Cocido
Also known as:
az - Azerbaijani: Kosido
ca - Catalan: Ciurons cuinats
de - German: Cocido
eo - Esperanto: Kocido
es - Spanish: Cocido
eu - Basque: Eltzeko
fr - French: Cocido
gl - Galician: Cocido
he - Hebrew: קוזידו
hu - Hungarian: Cocido
hy - Armenian: Կոսիդո
it - Italian: Cocido
ja - Japanese: コシード
jv - Javanese: Cocido
ko - Korean: 코시도
pt - Portuguese: Cozido
ru - Russian: Косидо
sv - Swedish: Cocido
Category: stew (stir fry)
Cuisine: Spanish
Associated cuisines: Spanish
Area: Cantabria
Countries: Spain
Region: Southern Europe

The dish is a warm and heavy dish whose origin is the 17th century and it was cooked to fight against the cold and wet climate in the Cantabrian mountains

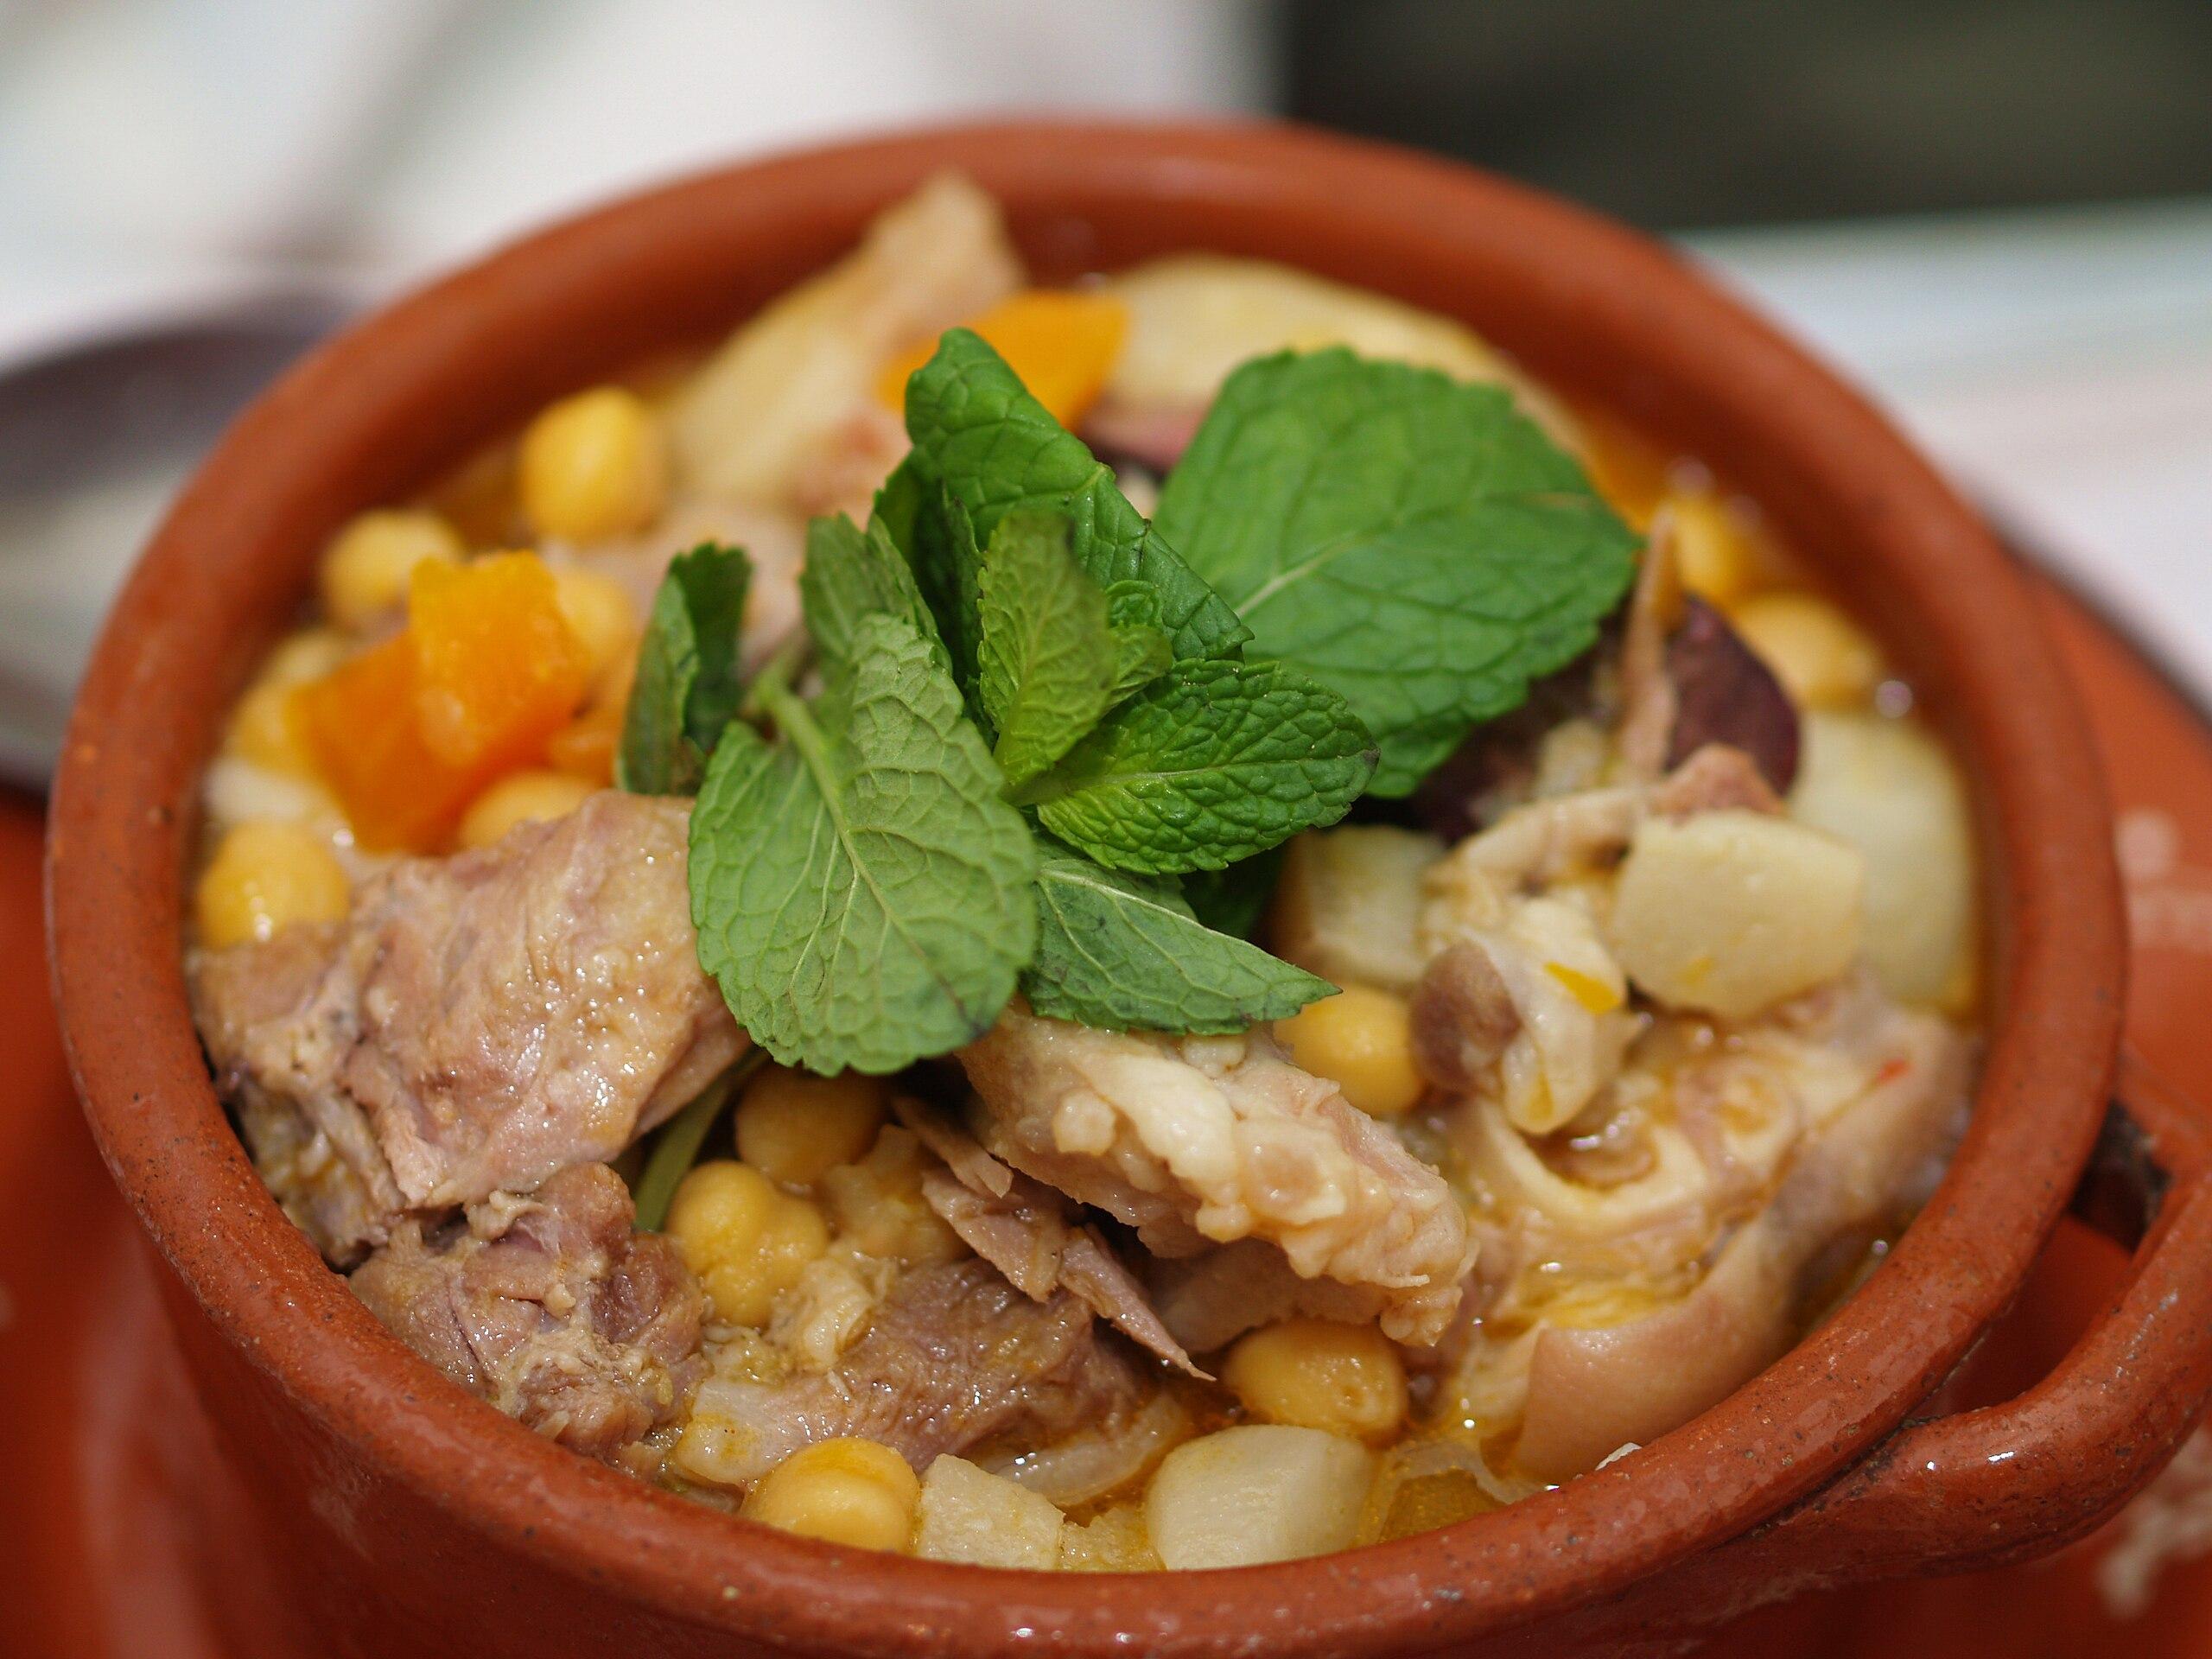
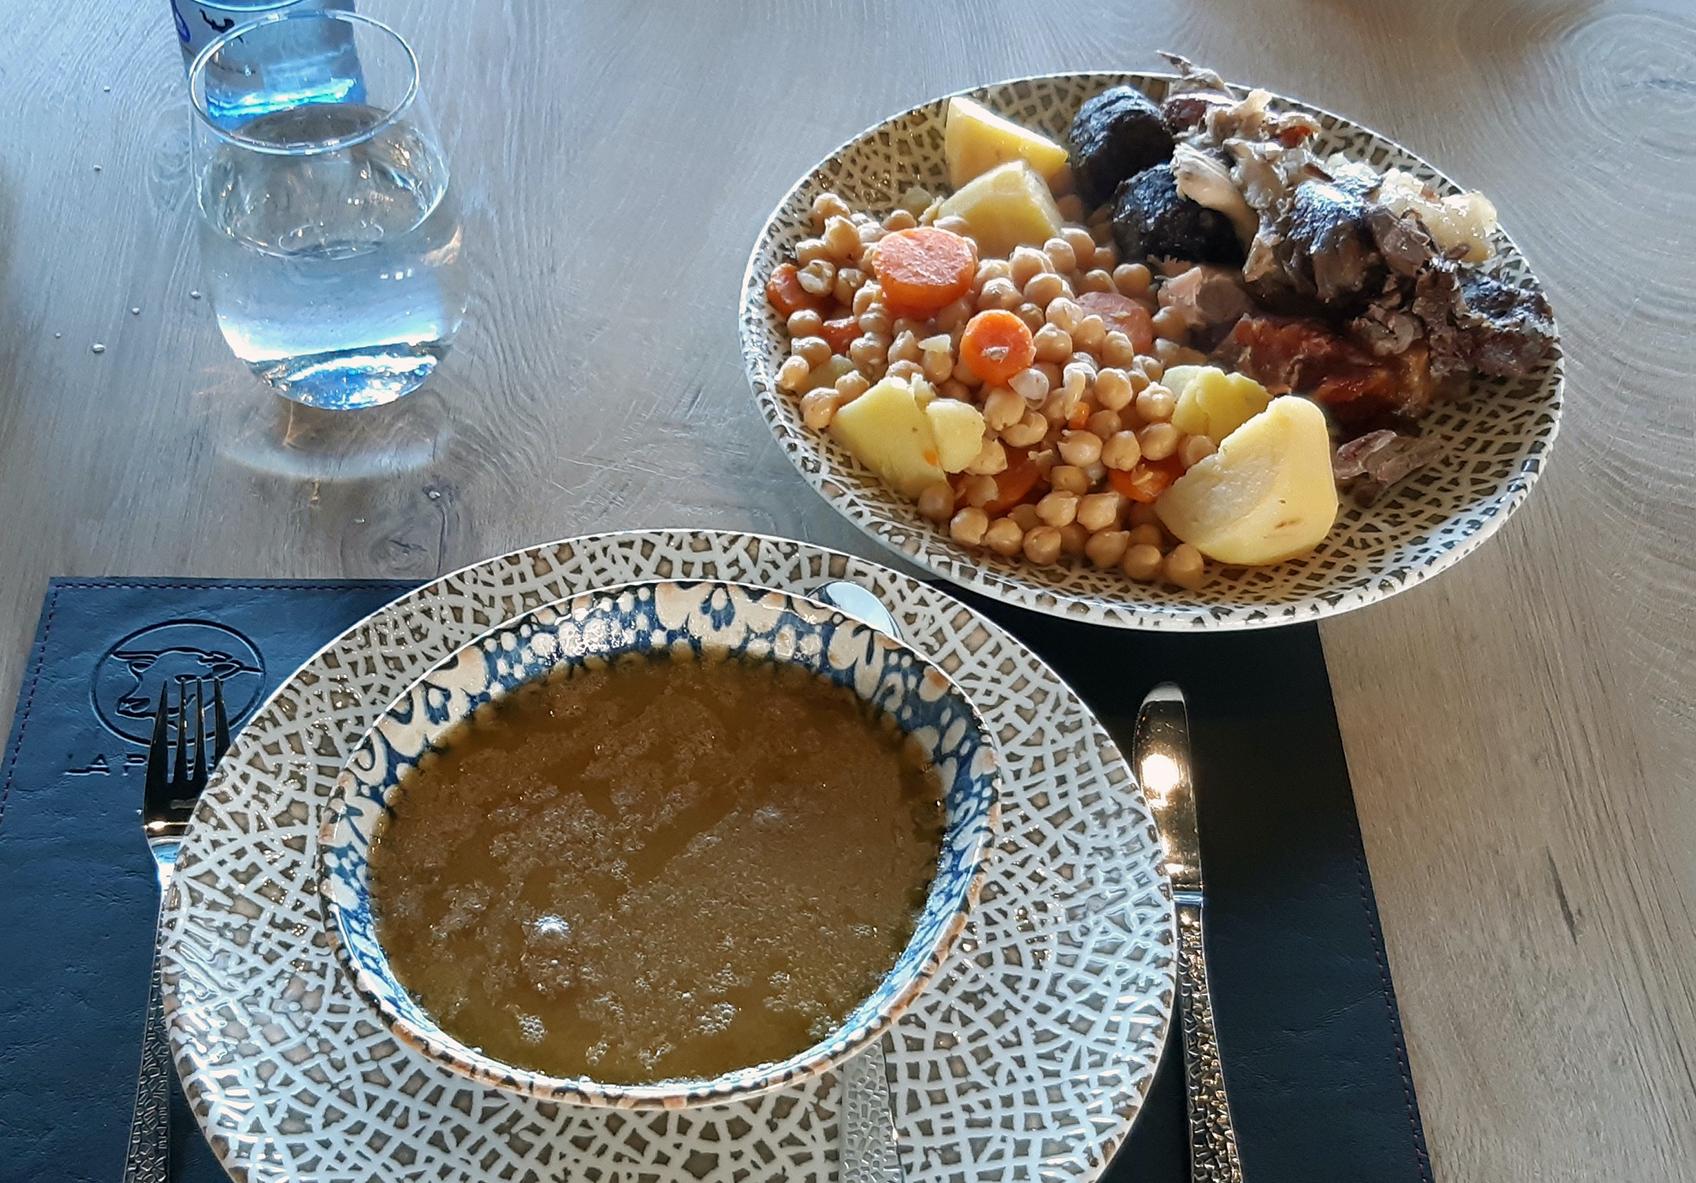
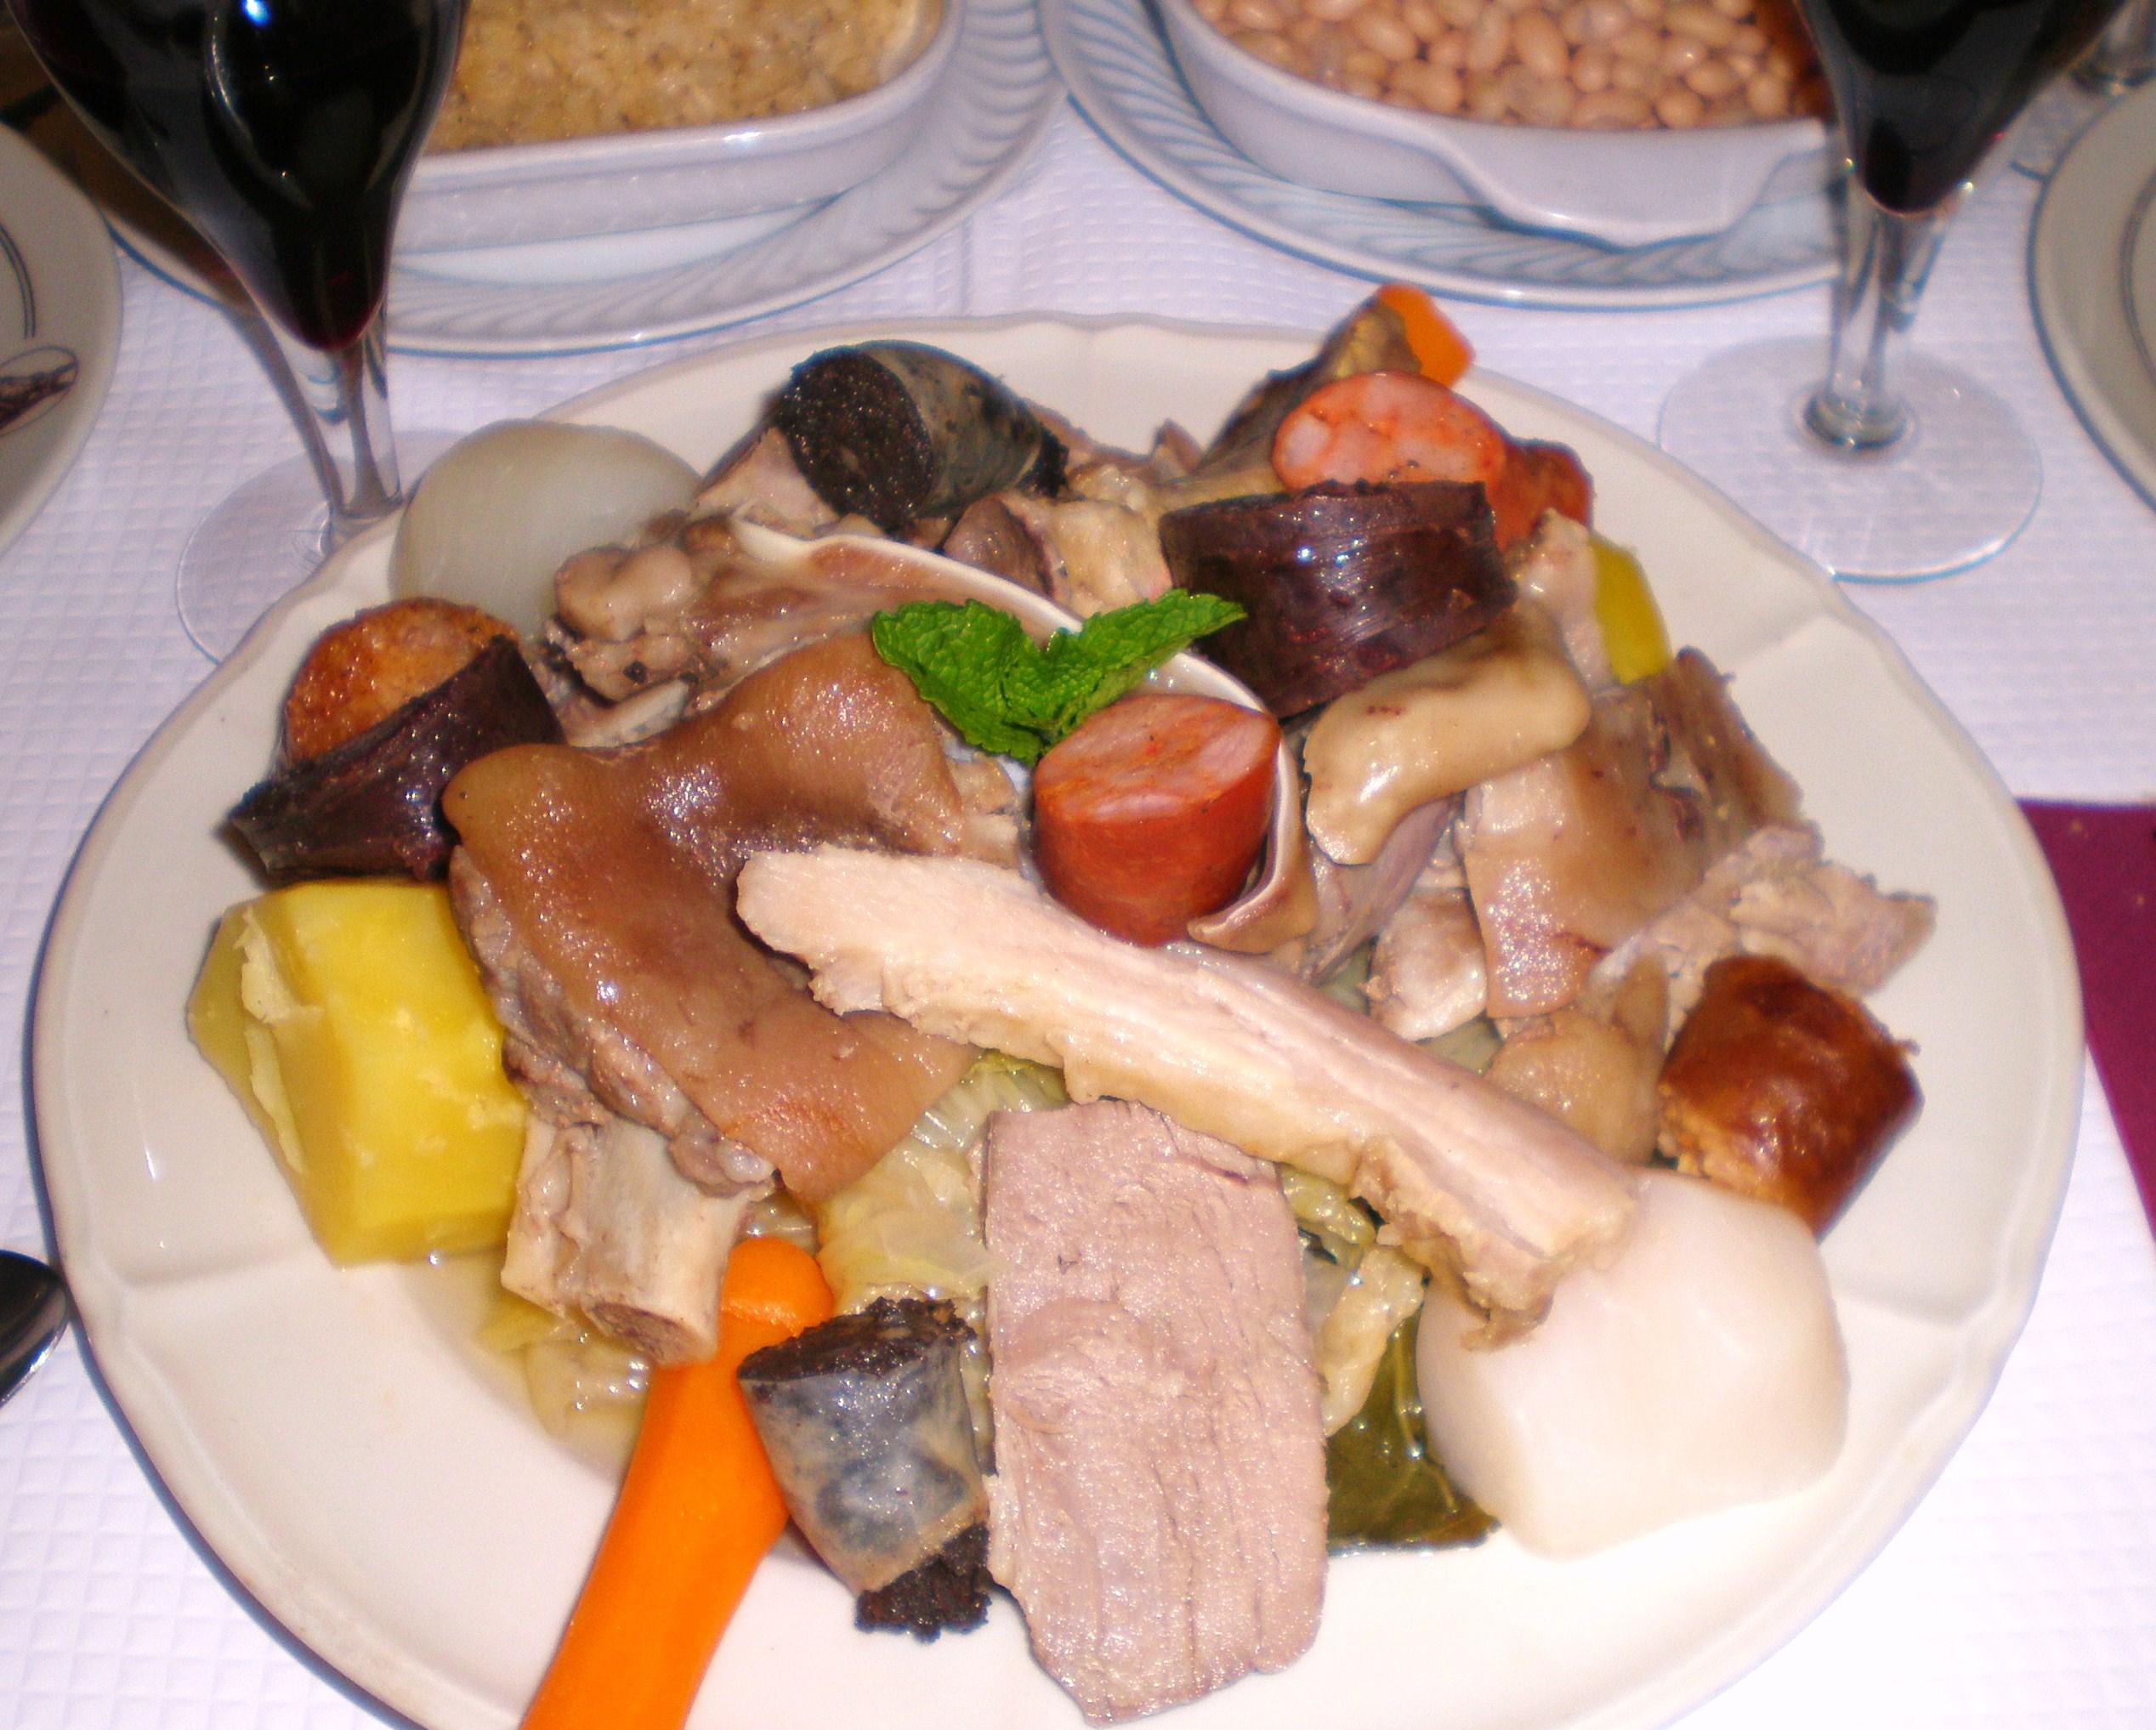
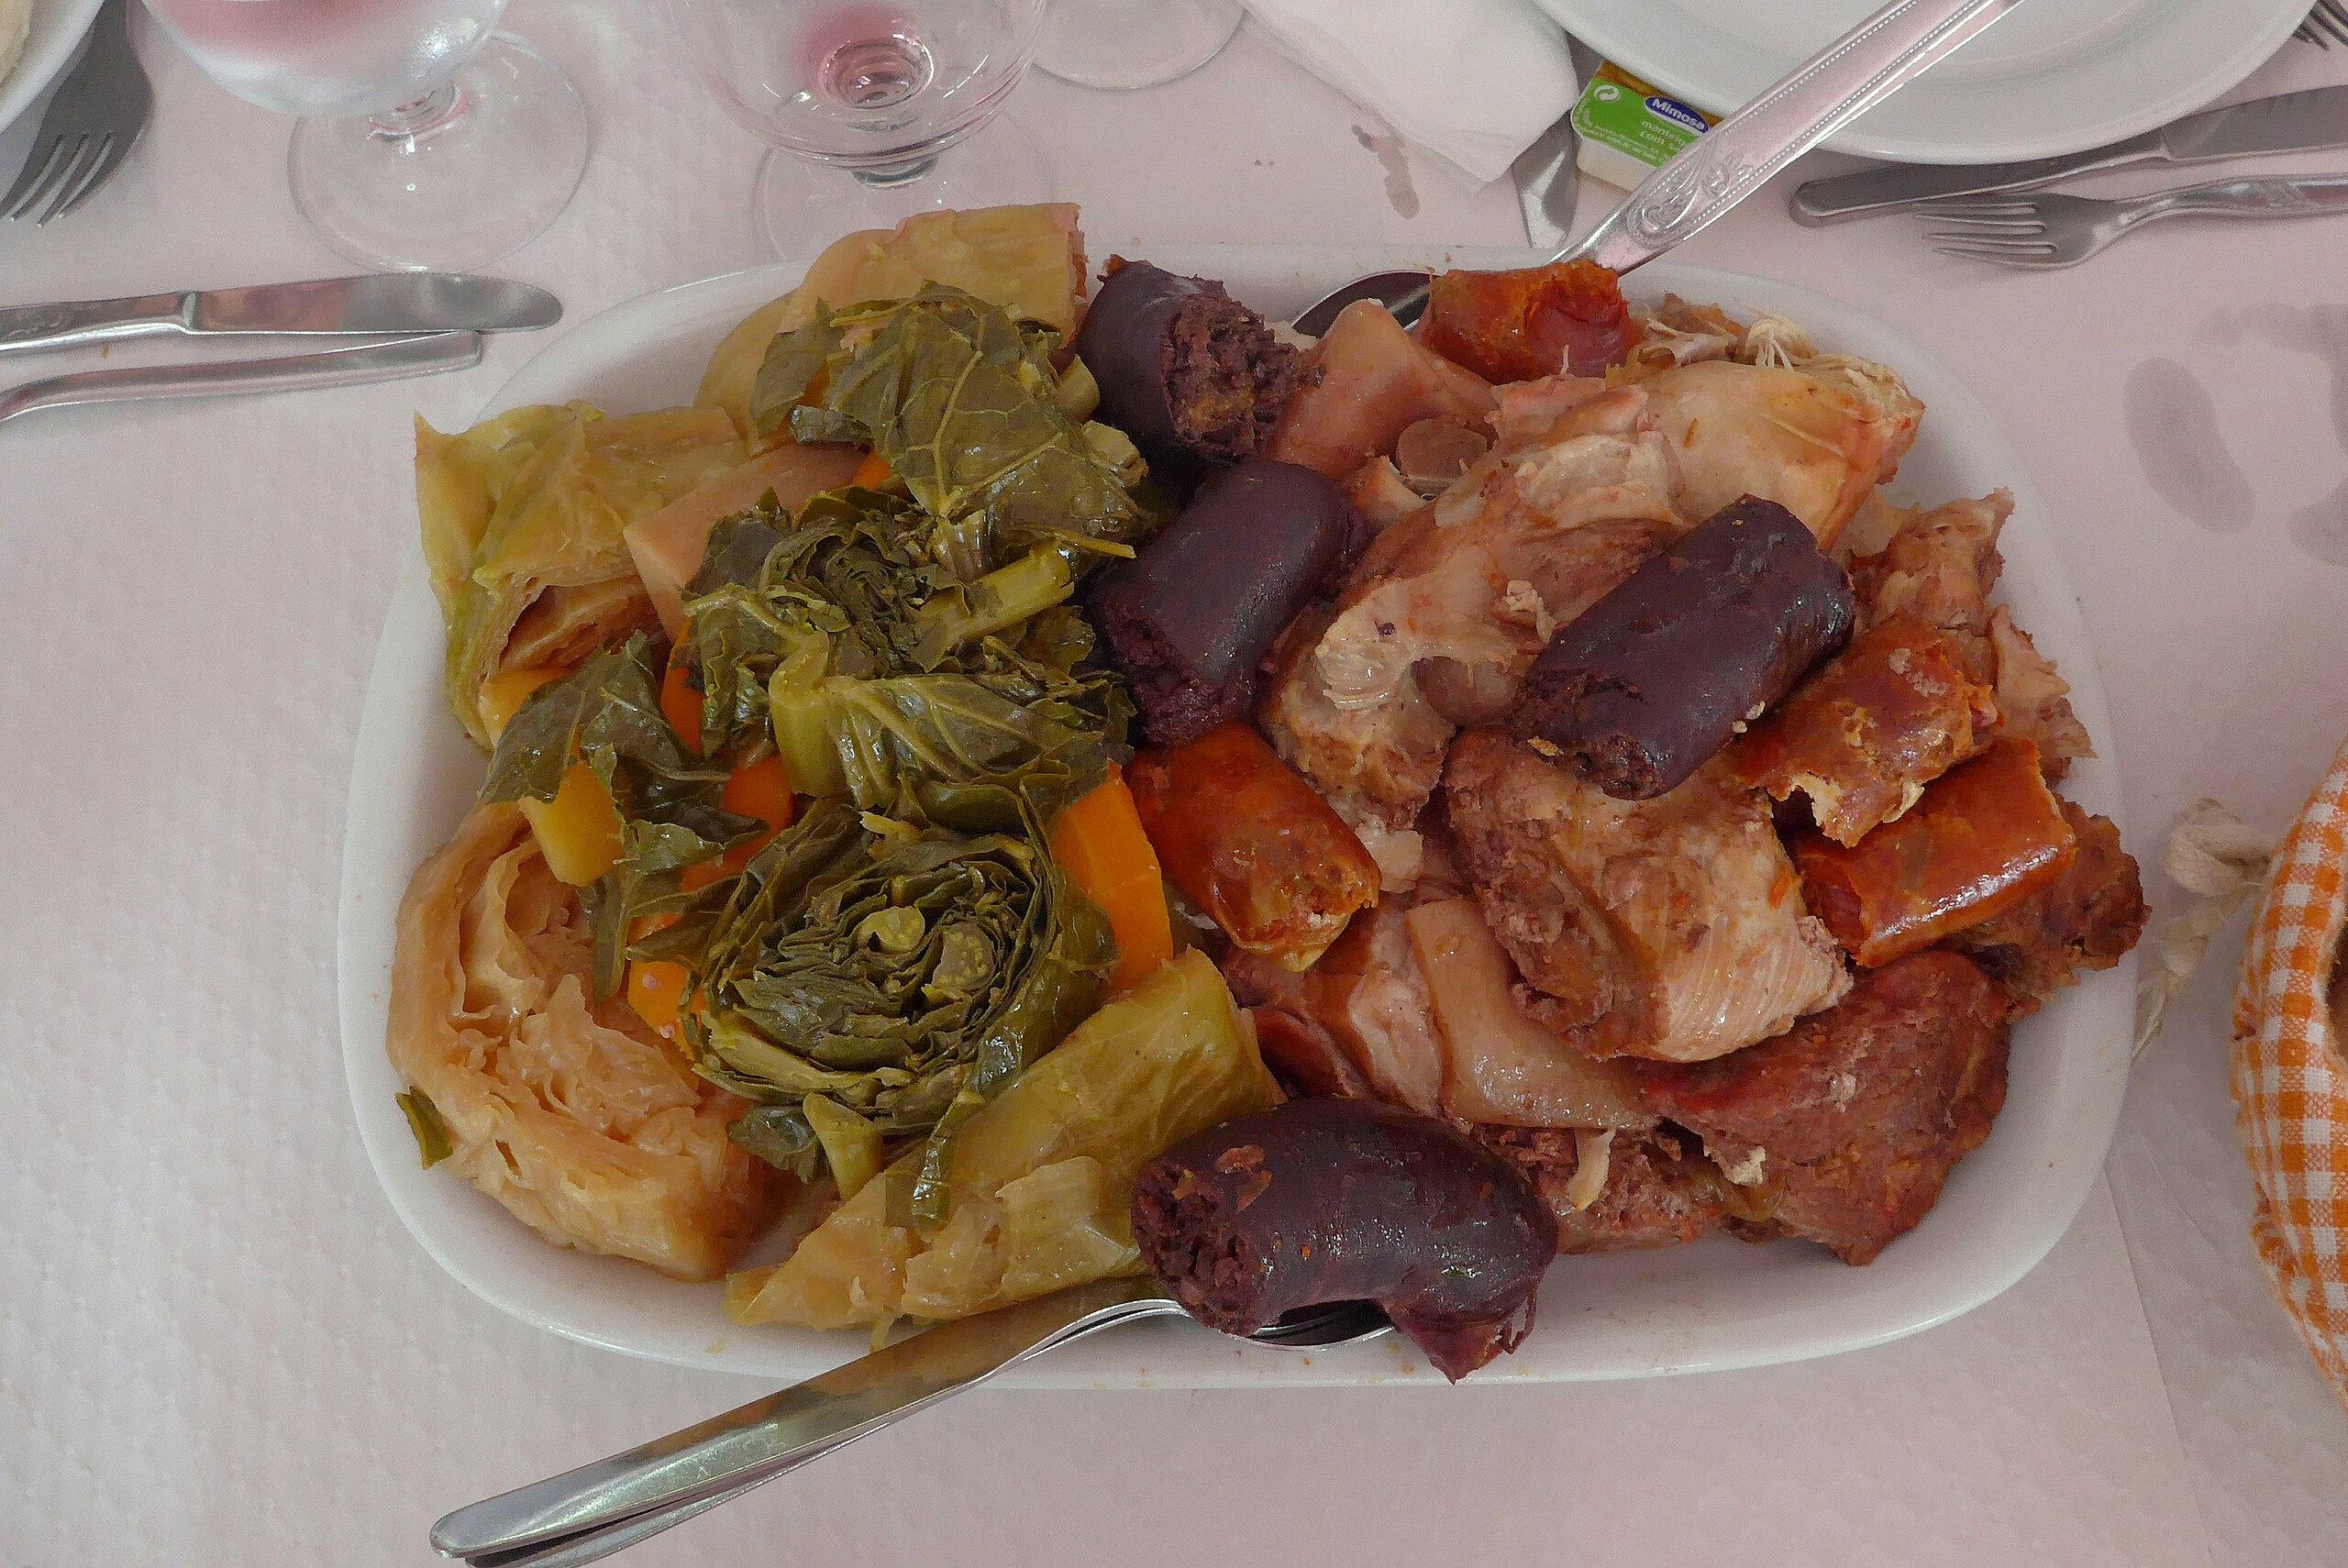